Świecko

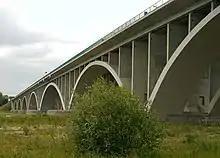
Bridge at the Polish-German border in Świecko

During World War II, the Oderblick labor education camp was established near the village by Nazi Germany in October 1940. Its prisoners were mostly Poles, but also Belgians, French, Bulgarians, Dutch, Yugoslavs, Russians, Ukrainians and Italians. The camp on the site of the former workers' camp for the construction of the motorway was built for 400 prisoners and was under the Gestapo control center in Frankfurt (Oder). At least 11,500 prisoners could have passed through the camp. Camp commandant was SS-Obersturmführer Schneider, deputy camp commandant SS-Stabsscharführer Willi Dietrich. Since the camp was also used as an extended prison, there was a women's section in which German women were held. Their treatment was better than that of the other inmates.